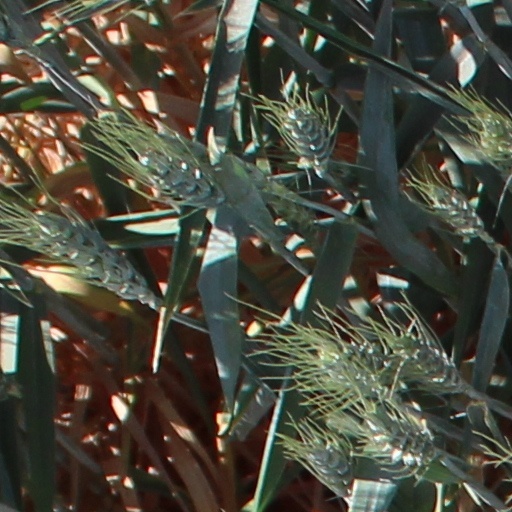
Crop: wheat